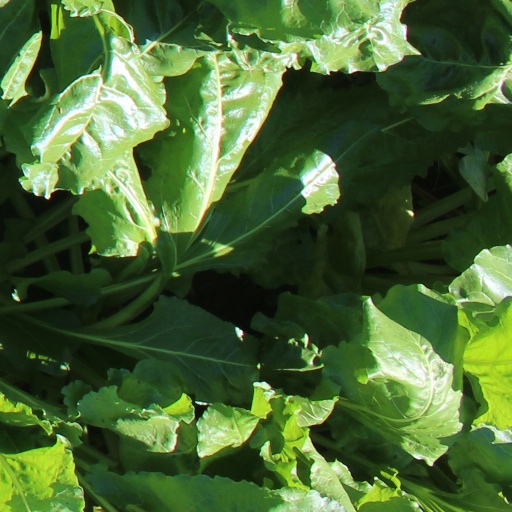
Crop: sugar beet